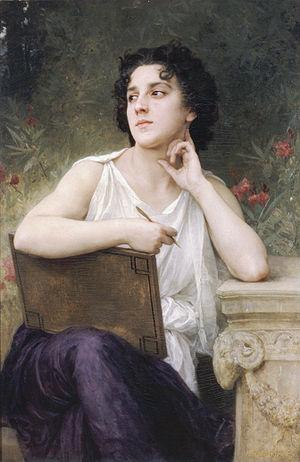
L'imagination active est une méthode de la psychologie analytique, théorie créée par le psychiatre suisse Carl Gustav Jung. La méthode consiste à donner une forme sensible aux images de l'inconscient et d'élargir ainsi la conscience. Il s'agit ainsi de fixer son attention sur les humeurs, et, plus généralement, sur les fantasmes inconscients portés à la conscience, puis de les laisser se développer librement, sans que la conscience ne les détermine, mais en interagissant cependant avec eux. Elle conduit donc à « relier les plans conscients et les plans inconscients » ou à donner vie aux images spontanées.
Le terme inspiration a principalement trois significations.